Blanche Friderici

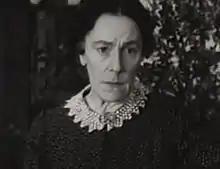
Friderici in "Man of the Forest" (1933)

Friderici did not aspire to be an actress, but rather an acting and elocution teacher. However, her eyesight began to fail, deteriorating to the point she could no longer read, so she turned from teaching acting to actually acting. An admirer of her recitals introduced her to impresario David Belasco, who cast her in "The Darling of the Gods".